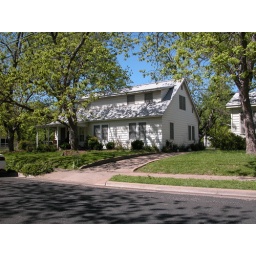
Another cute Crestview area house in Austin